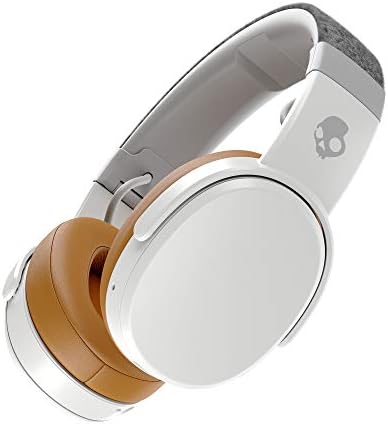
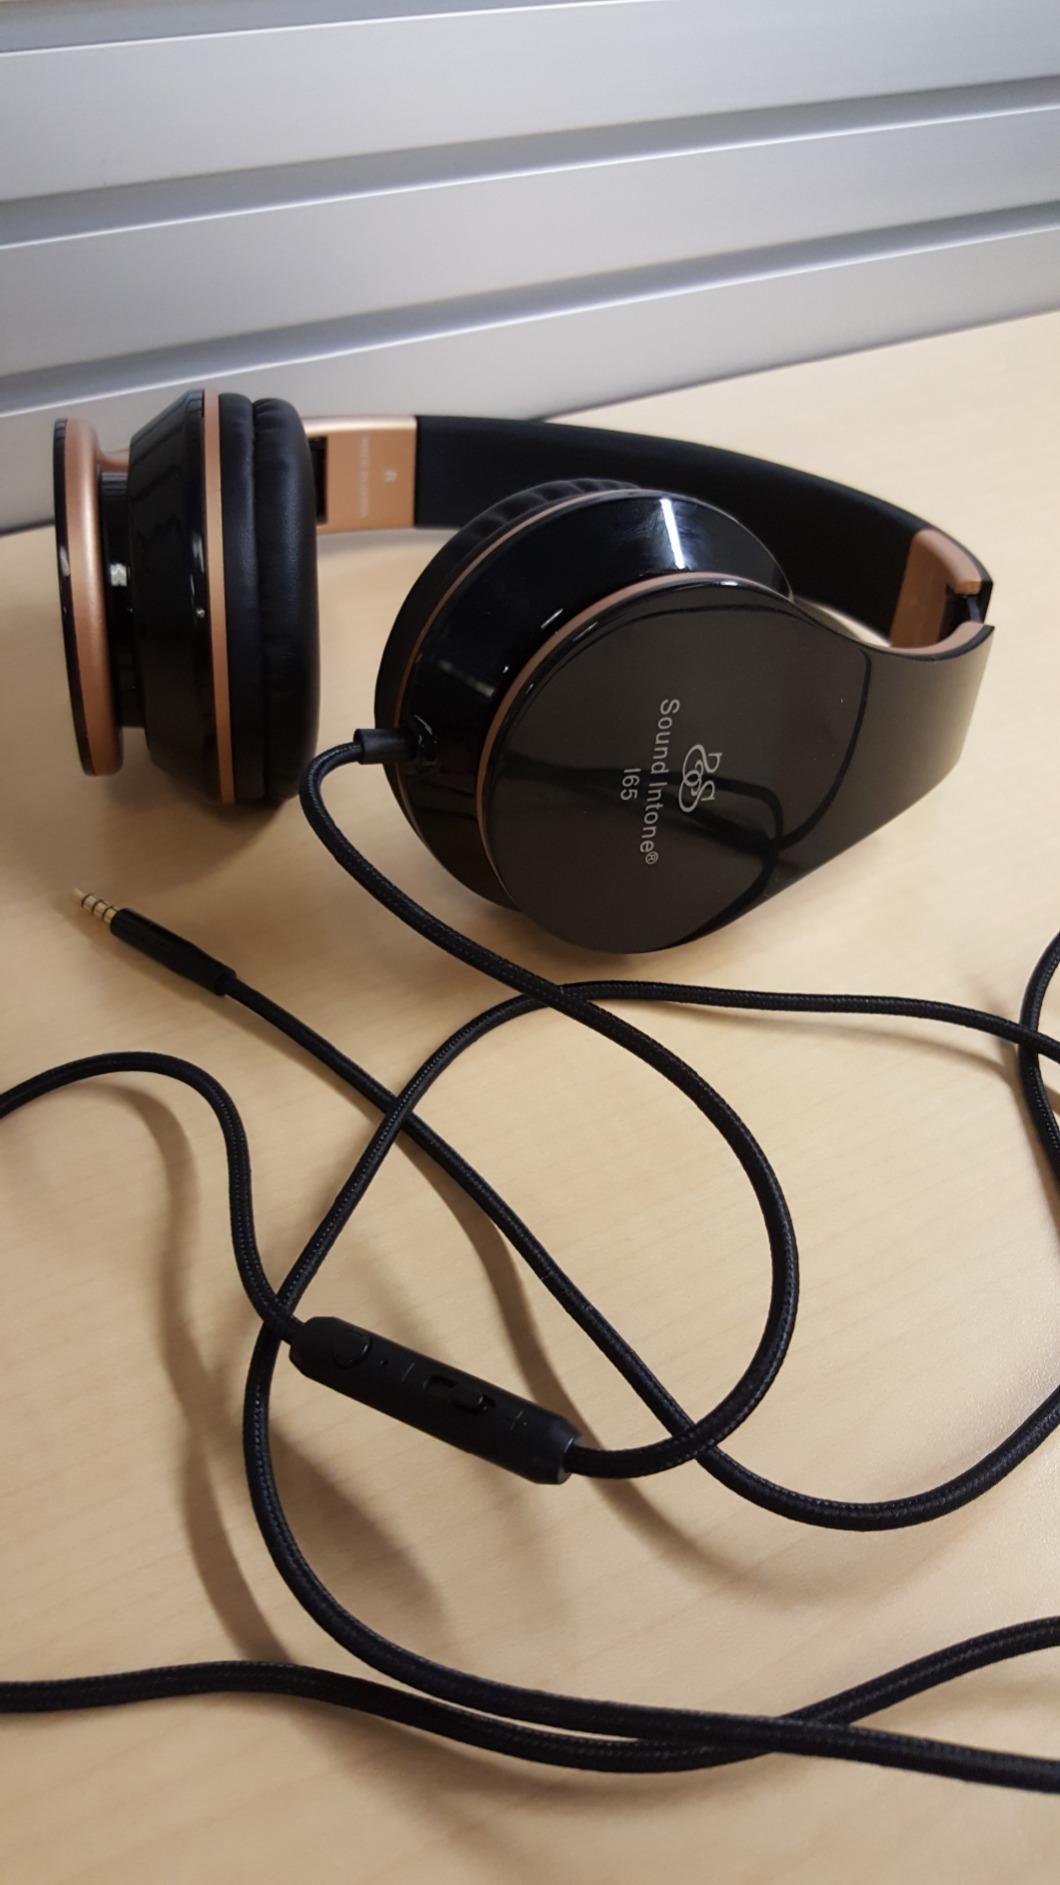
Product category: headphones
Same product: no